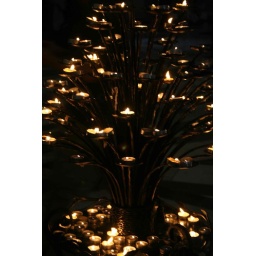
This candle tree was in S. Maria del Fiore, whre il duomo is situated.